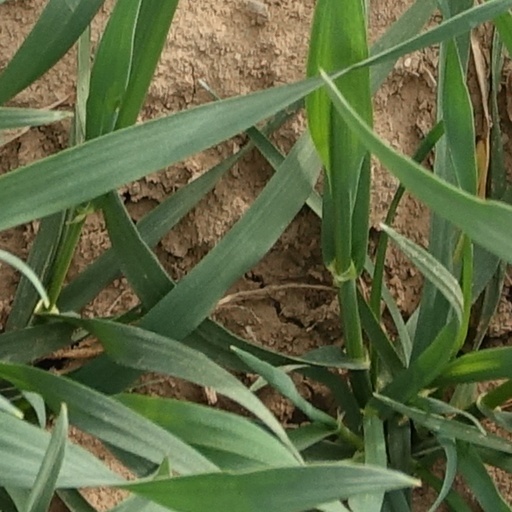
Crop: wheat